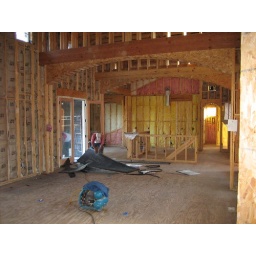
great room of our house under construction. between the two arches is the dining room and beyond that is the kitchen